Cuthbert Haydock

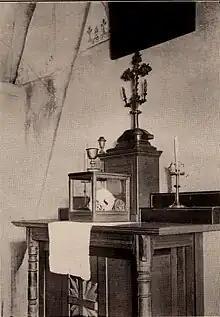
The chapel in the attic of Lane Ends House as it appeared in 1906. The skull is in the glass case.

Lane Ends House was also known as Skull House. This is due to its possession of a skull, said to be that of one of the Haydock ancestors, either William Haydock (1483?-1537), a Cistercian monk who was executed in 1536 for his part in the Pilgrimage of Grace, or Blessed George Haydock (1556-1584), executed for being a priest in violation of Queen Elizabeth's Penal law. This skull had been kept at the Haydock family manor, Cottam Hall. However, Cuthbert's brother William sold the estate, and sometime afterward, the skull was transferred to Lane Ends House, where it was venerated as a relic.